Lytham St Annes Art Collection

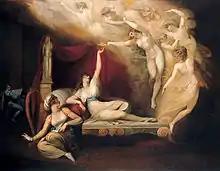
"The Vision of Catherine of Aragon", by Henry Fuseli, one of the paintings in the collection.

The Lytham St Annes Art Collection is a public art collection of over 240 artworks in Lytham St Annes, Lancashire. Fylde Borough Council are the custodians of the paintings, sculptures, prints and artefacts that are mostly held within the Lytham St Annes Town Hall. The collection was started in 1925 by the donation of "Herd Lassie", painted by Richard Ansdell, to the townspeople of Lytham St Annes, Lancashire. It was donated by John Booth (1857–1941), son of the founder of the grocery store chain Booths. The collection of 25 works is now one of the largest public collections of Ansdell's paintings.